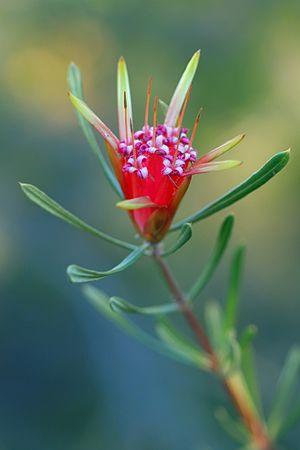
Le diable de montagne est une espèce d'arbuste de la famille des Proteaceae endémique de Nouvelle Galles du Sud, en Australie. Tout d'abord décrit par le botaniste anglais James Edward Smith en 1798, son nom spécifique formosa est l'adjectif latin pour « belle ». Elle tire son nom commun de ses fruits cornus, qui évoquent vaguement la visage d'un diable. Aucune sous-espèce n'est reconnue. C'est la plus petites des 11 espèces du genre Lambertia au sein de la famille des Protéacées.